La Línea de la Concepción

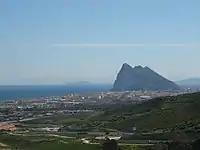
View of La Línea from the mainland, with the Rock of Gibraltar in the background.

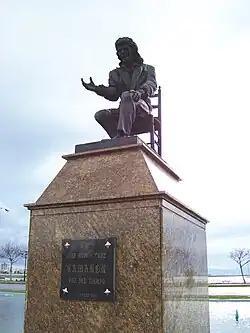
"Monument Camarón de la Isla"

Dictator Francisco Franco ordered the closure of the border gate with Gibraltar on 8 June 1969, in response to the new Gibraltar Constitution. Many people from La Línea lost their jobs in Gibraltar. The border was reopened on 15 December 1982 with full public access in 1985.